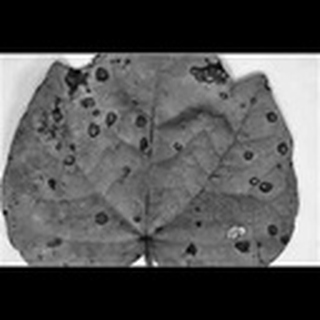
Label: cotton_target_spot